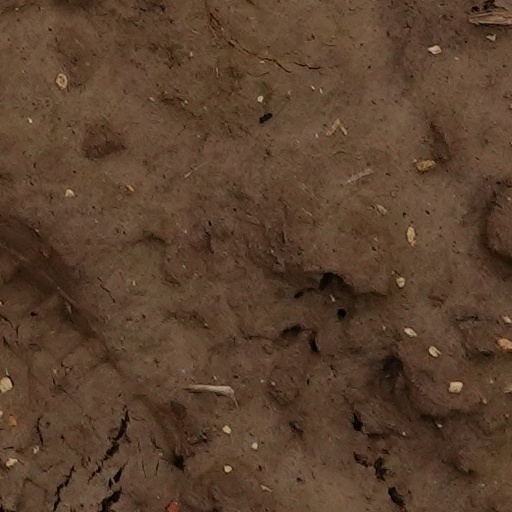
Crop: wheat